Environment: real
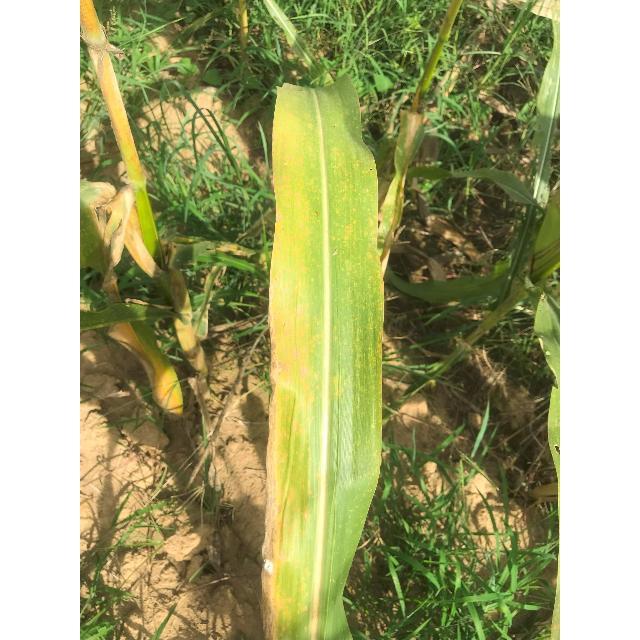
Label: potassium_deficiency